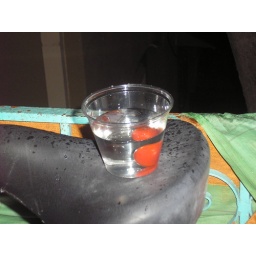
a cherry tomato in a glass of water